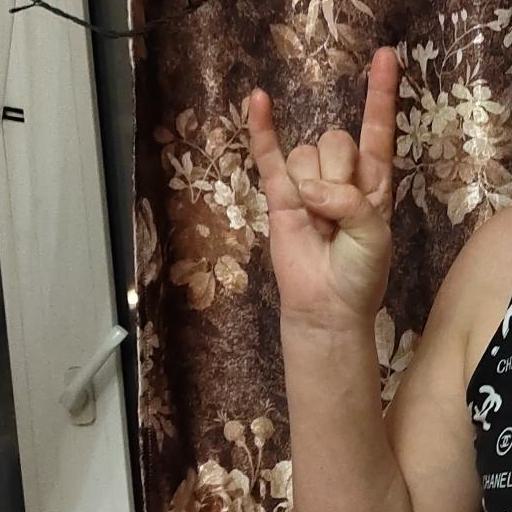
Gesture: rock